Viking raids in the Rhineland

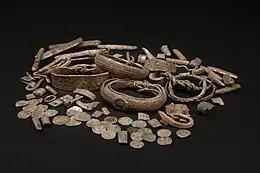
Hoard from the Viking period

These contacts were often warlike in nature. The Frisian islands were affected as well as the Frisian mainland. To ward off the attacks, Charlemagne set up a march on the northern border of his empire, the name of today's state of Denmark being derived from it. Despite the warlike situation on the northern border, many Vikings were used as mercenaries in Frankish campaigns.